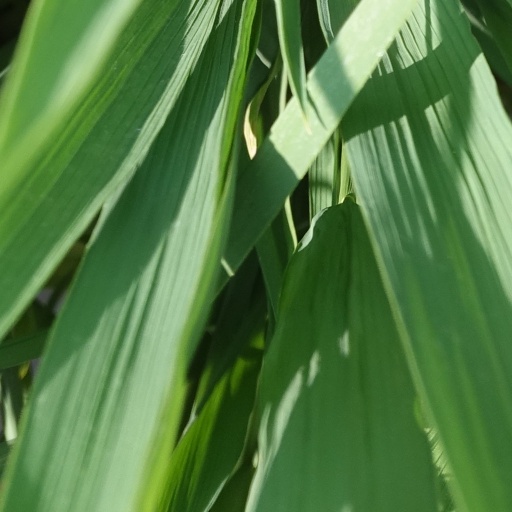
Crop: rice